Coming Out on Top

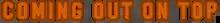
Game logo

Coming Out on Top is a 2014 gay-themed dating sim interactive novel video game developed by Obscura (of Obscurasoft).